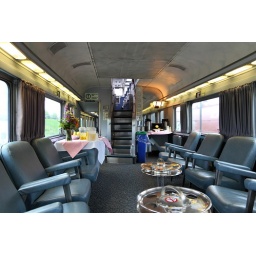
The lounge in the Park car of The Canadian